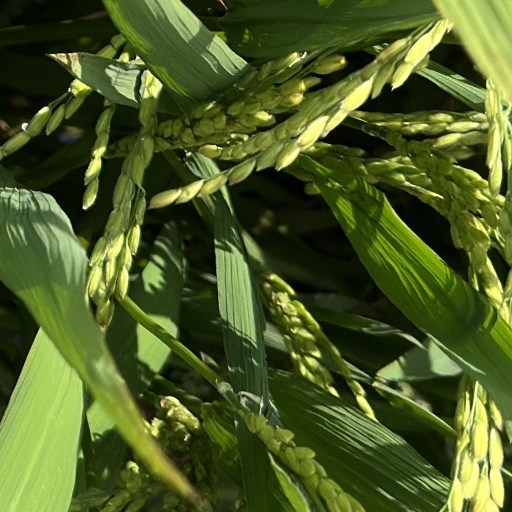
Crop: rice